Sanremo Music Festival 1982

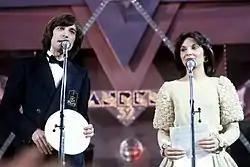
Claudio Cecchetto and Patrizia Rossetti hosting Sanremo 1982

The Sanremo Music Festival 1982, officially the 32nd Italian Song Festival, was the 32nd annual Sanremo Music Festival, held at the Teatro Ariston in Sanremo between 28 and 30 January 1982 and broadcast by (RAI). The show was hosted by Claudio Cecchetto, assisted by Patrizia Rossetti. Daniele Piombi hosted the segments from the Sanremo Casino, where a number of foreign guests performed their songs.